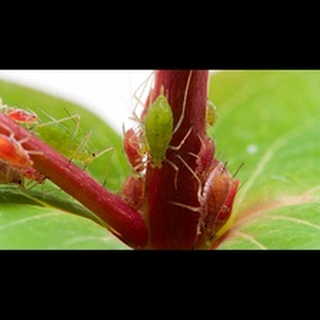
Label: wheat_aphid